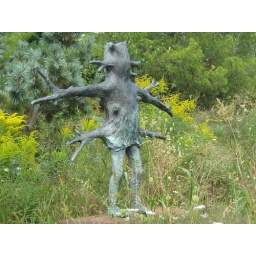
Neat sculpture at Meijer Gardens - looks like a person in a tree trunk